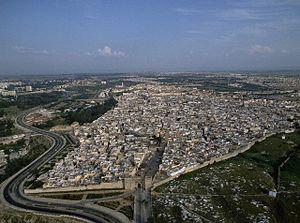
Meknès est une ville et commune du Maroc, chef-lieu de la préfecture homonyme au sein de la région de Fès-Meknès. Elle est située sur le plateau de Saïss entre les massifs du Rif et du Moyen Atlas, et son territoire est traversé par la vallée du Oued Boufakrane.
Ceci est une liste des monuments classés par le ministère de culture marocain aux alentours de Meknès.